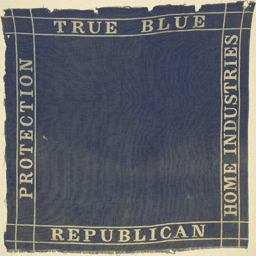
political textile with the slogan